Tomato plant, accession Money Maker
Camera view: bottom (45 deg); turntable rotation: 150 degrees
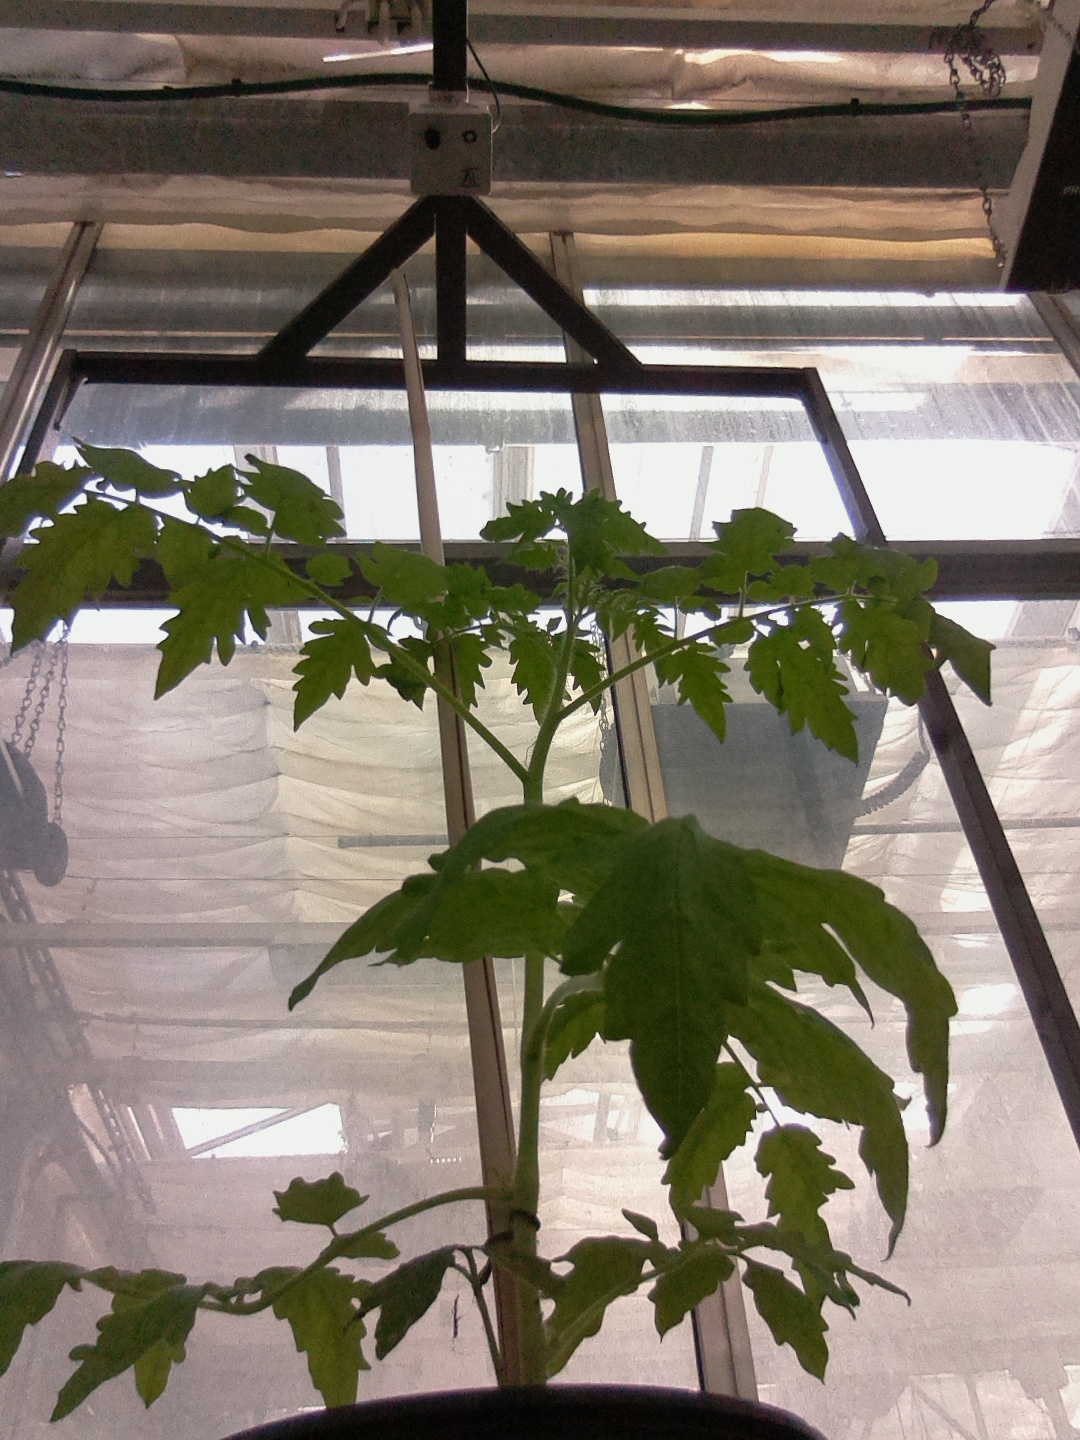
BBCH growth stage 15: 10 of true leaves visible